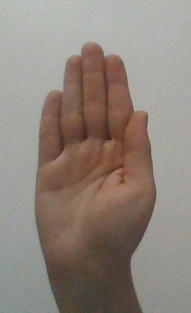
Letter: seen